Kepier power station

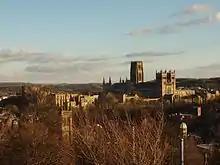
It was thought that the power station would interfere with views of Durham Cathedral from the railway line

When the plans were first announced the county surveyor raised no objections, and it was not until October 1943 and onwards that the Ministry of Town and Country Planning began to increasingly warn of the opposition that was bound to arise against the scheme.